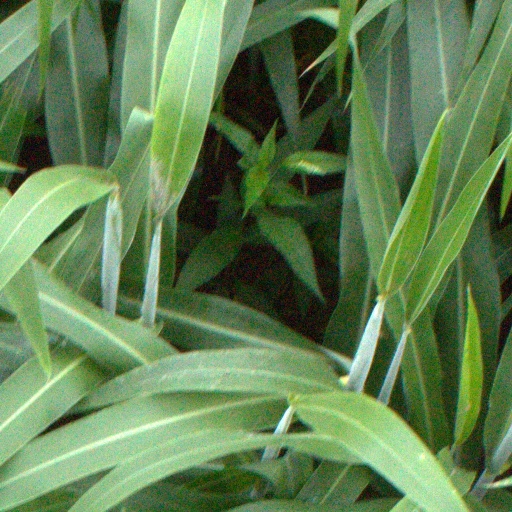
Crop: sorghum